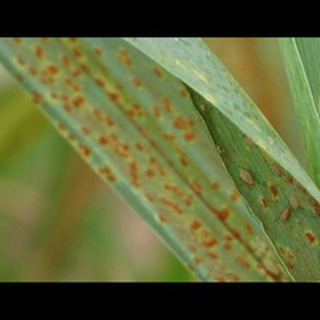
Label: wheat_brown_rust